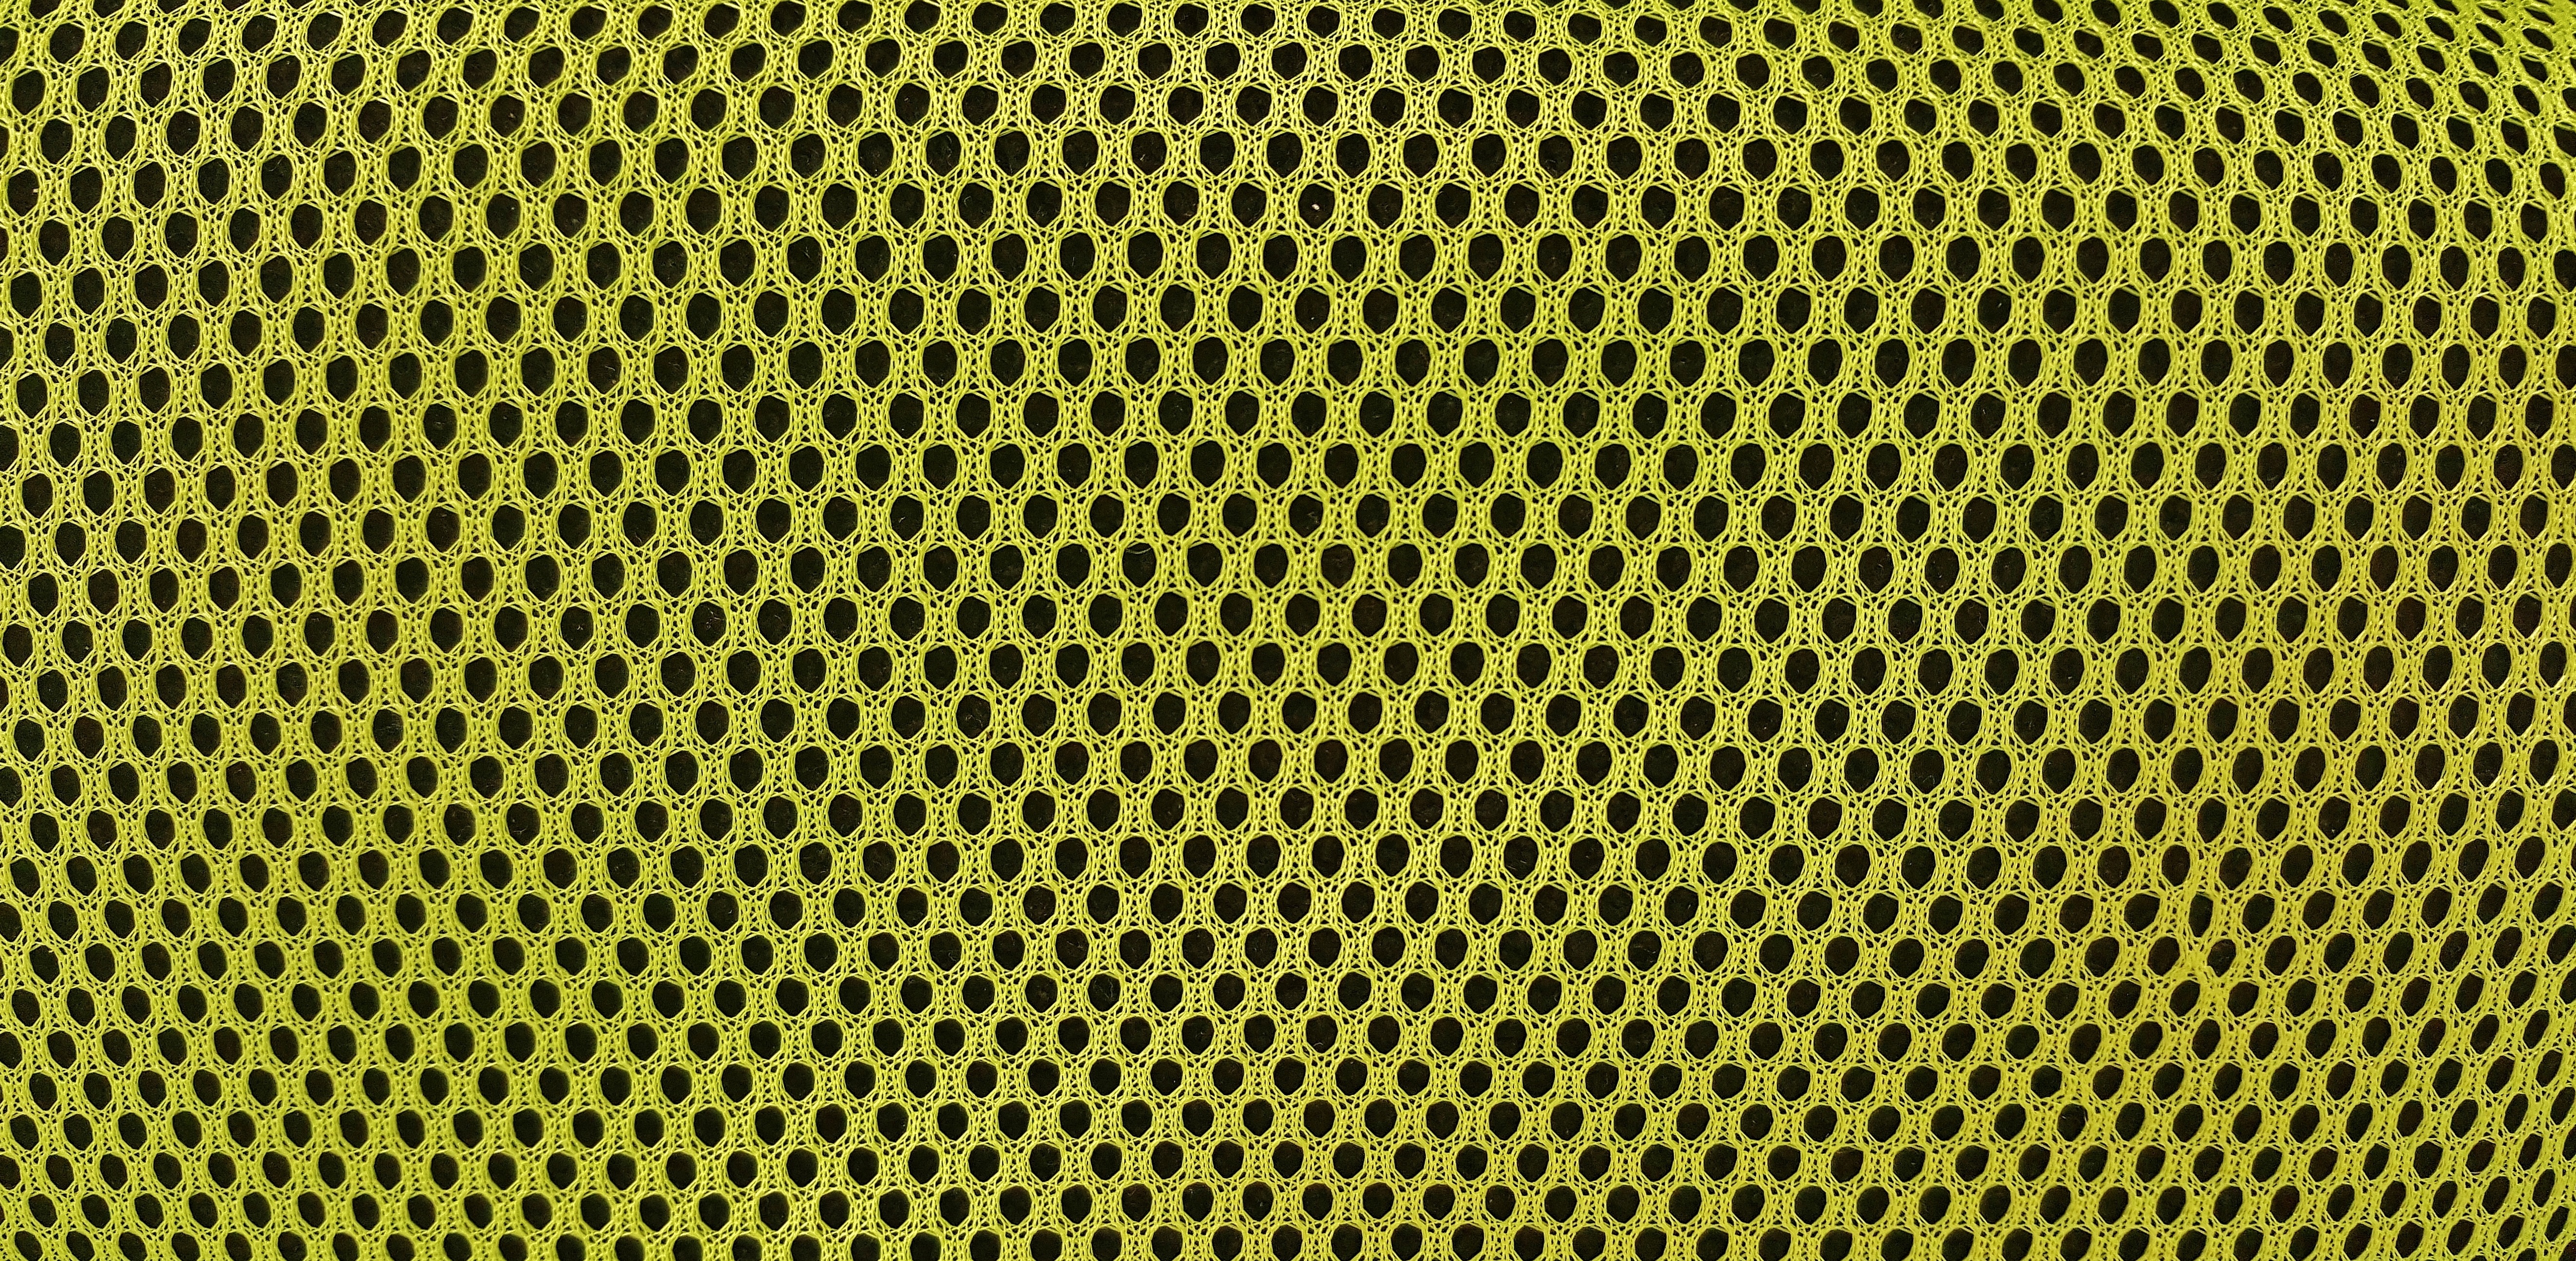
texture, pattern, line, green, yellow, material, circle, close up, font, background, design, text, net, mesh, circles, shape, black background, flooring, black and gold, black and yellow, safety vest